Firestorm

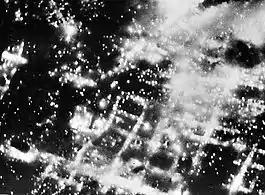
Braunschweig burning after aerial firebombing attack in 1944. Notice that a firestorm event has yet to develop in this picture, as single isolated fires are seen burning, and not the single large mass fire that is the identifying characteristic of a firestorm.

A firestorm is created as a result of the stack effect as the heat of the original fire draws in more and more of the surrounding air. This draft can be quickly increased if a low-level jet stream exists over or near the fire. As the updraft mushrooms, strong inwardly-directed gusty winds develop around the fire, supplying it with additional air. This would seem to prevent the firestorm from spreading on the wind, but the tremendous turbulence created may also cause the strong surface inflow winds to change direction erratically. Firestorms resulting from the bombardment of urban areas in the Second World War were generally confined to the areas initially seeded with incendiary devices, and the firestorm did not appreciably spread outward.